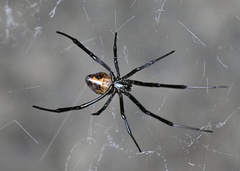
Species: Lactrodectus_hesperus